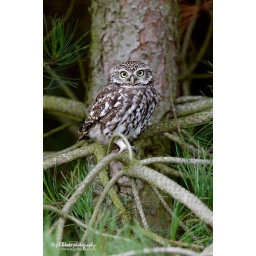
Little Owl, Athene noctua. Perched in a pine tree near Lakenheath Suffolk. _26K6469